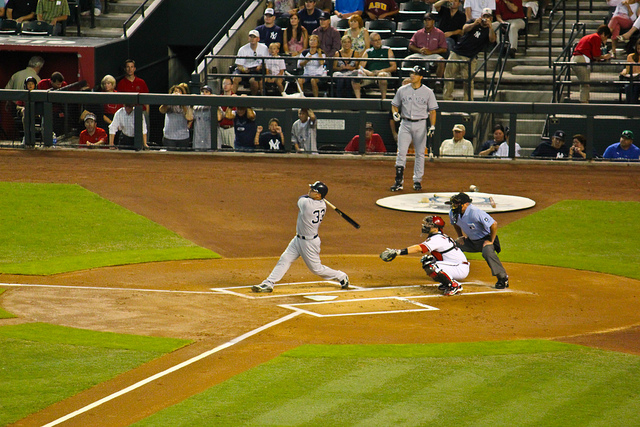
một cầu thủ bóng chày vừa thực hiện cú đánh bóng trên sân nhà